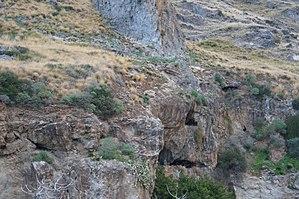
Les grottes de Coreca sont deux cavités karstiques situées le long de la côte tyrrhénienne de la Calabre, près de Coreca dans la commune d'Amantea dans la province de Cosenza.